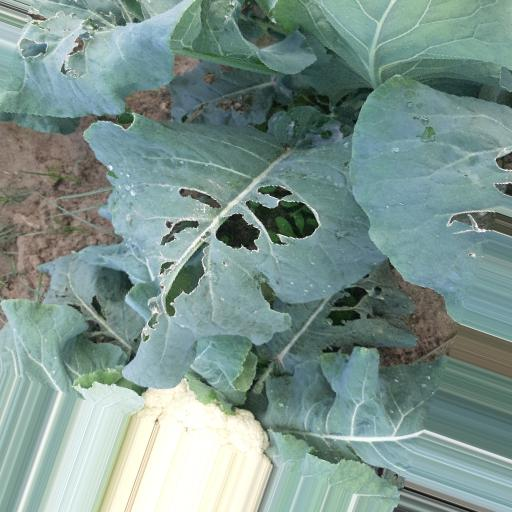
Label: Black Rot